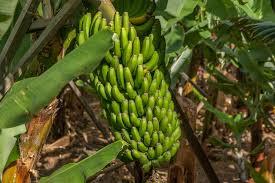
Ndizi aina ya kuivishwa imepewa [cs] sapoti [cs]na mti. Kando yake kuna matawi ya ndizi ya rangi ya kijani.